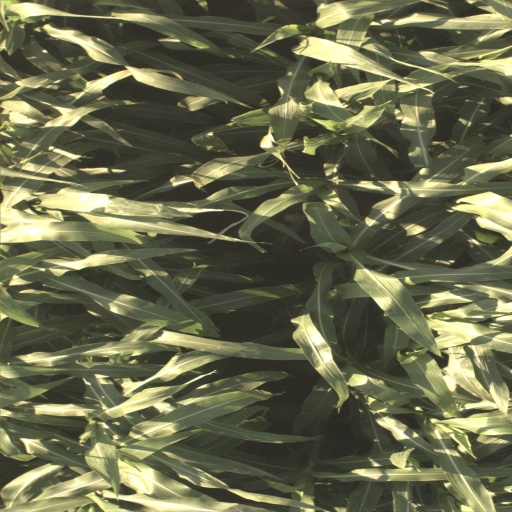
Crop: sorghum